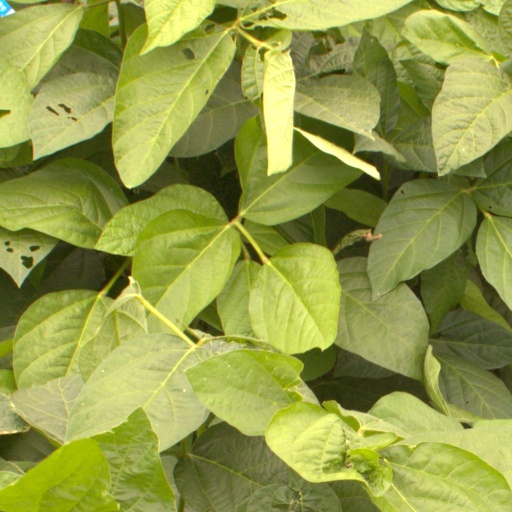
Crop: soybean